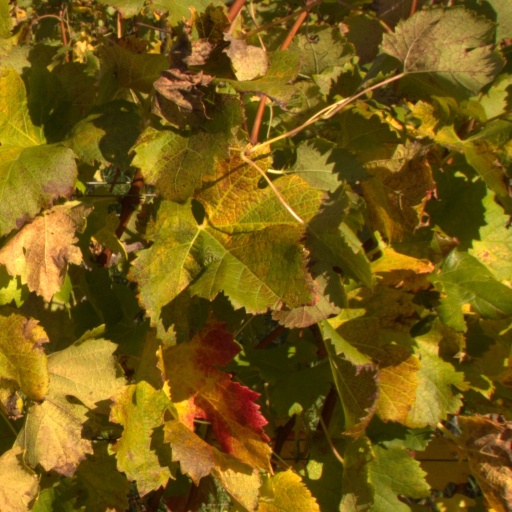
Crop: grape